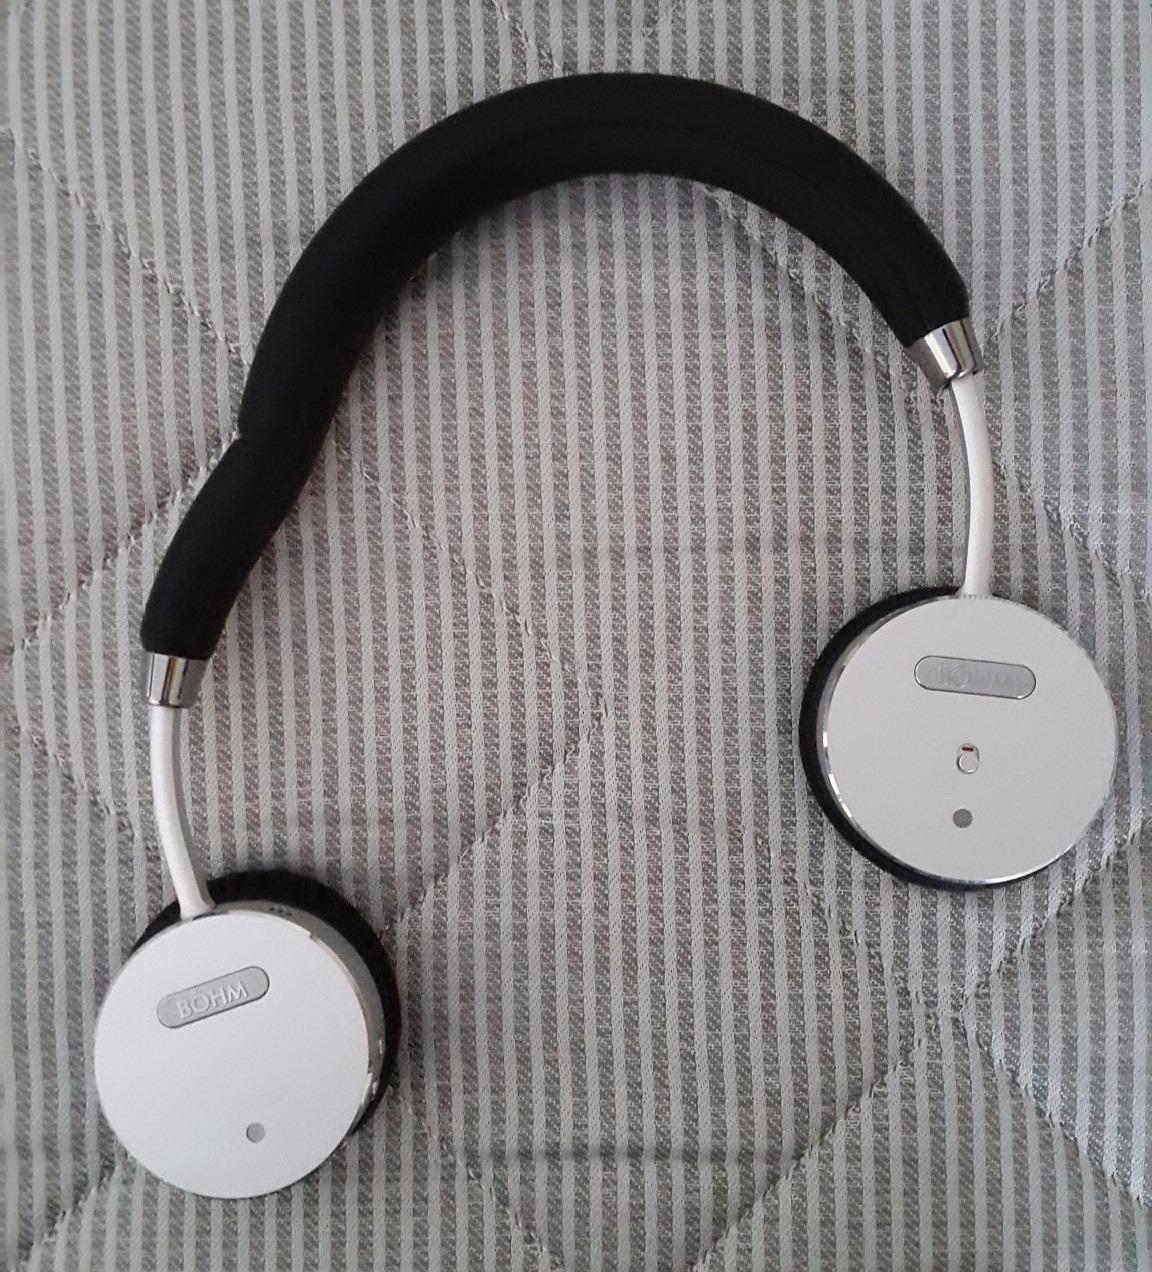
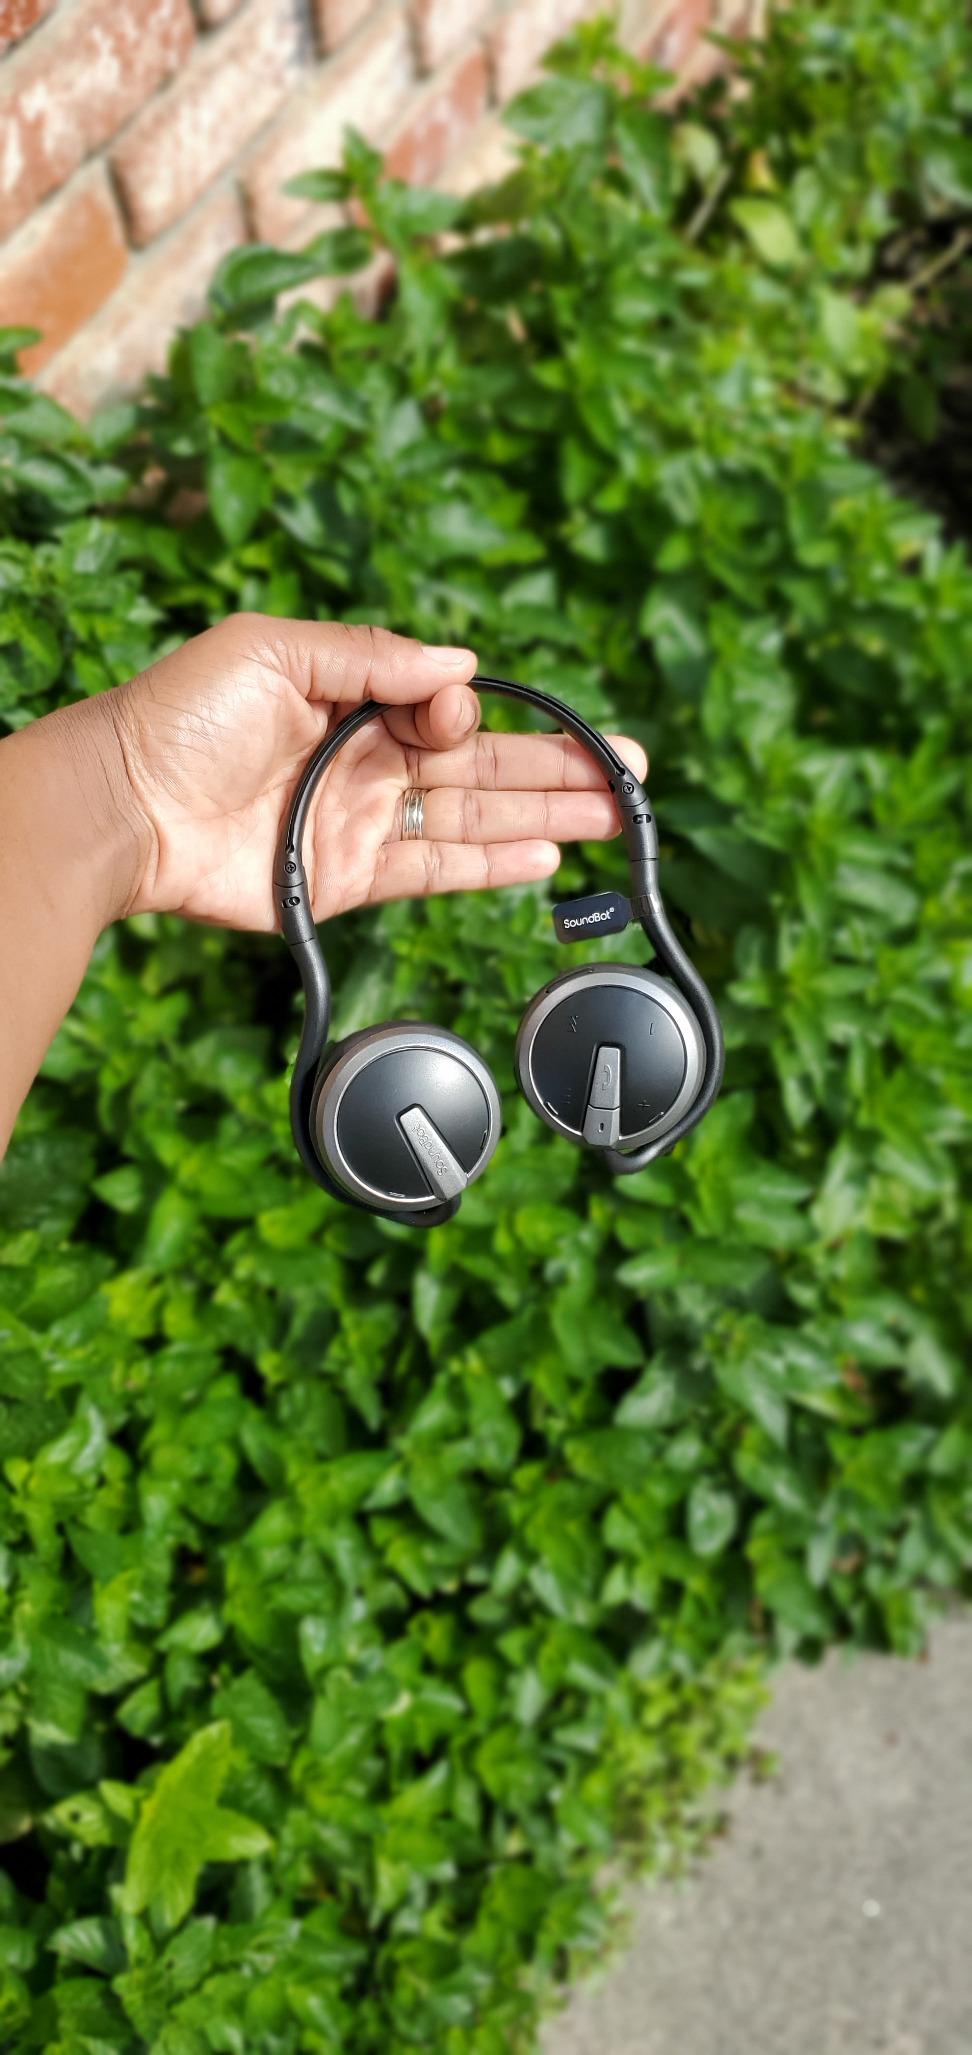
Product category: headphones
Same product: no